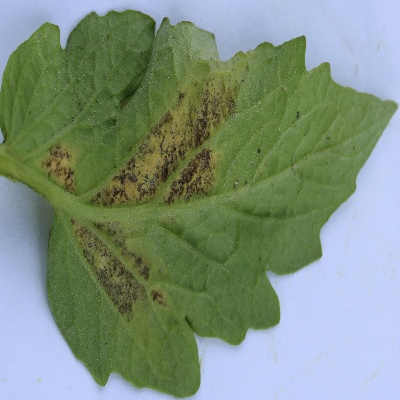
Crop: Tomato
Condition: verticulium wilt